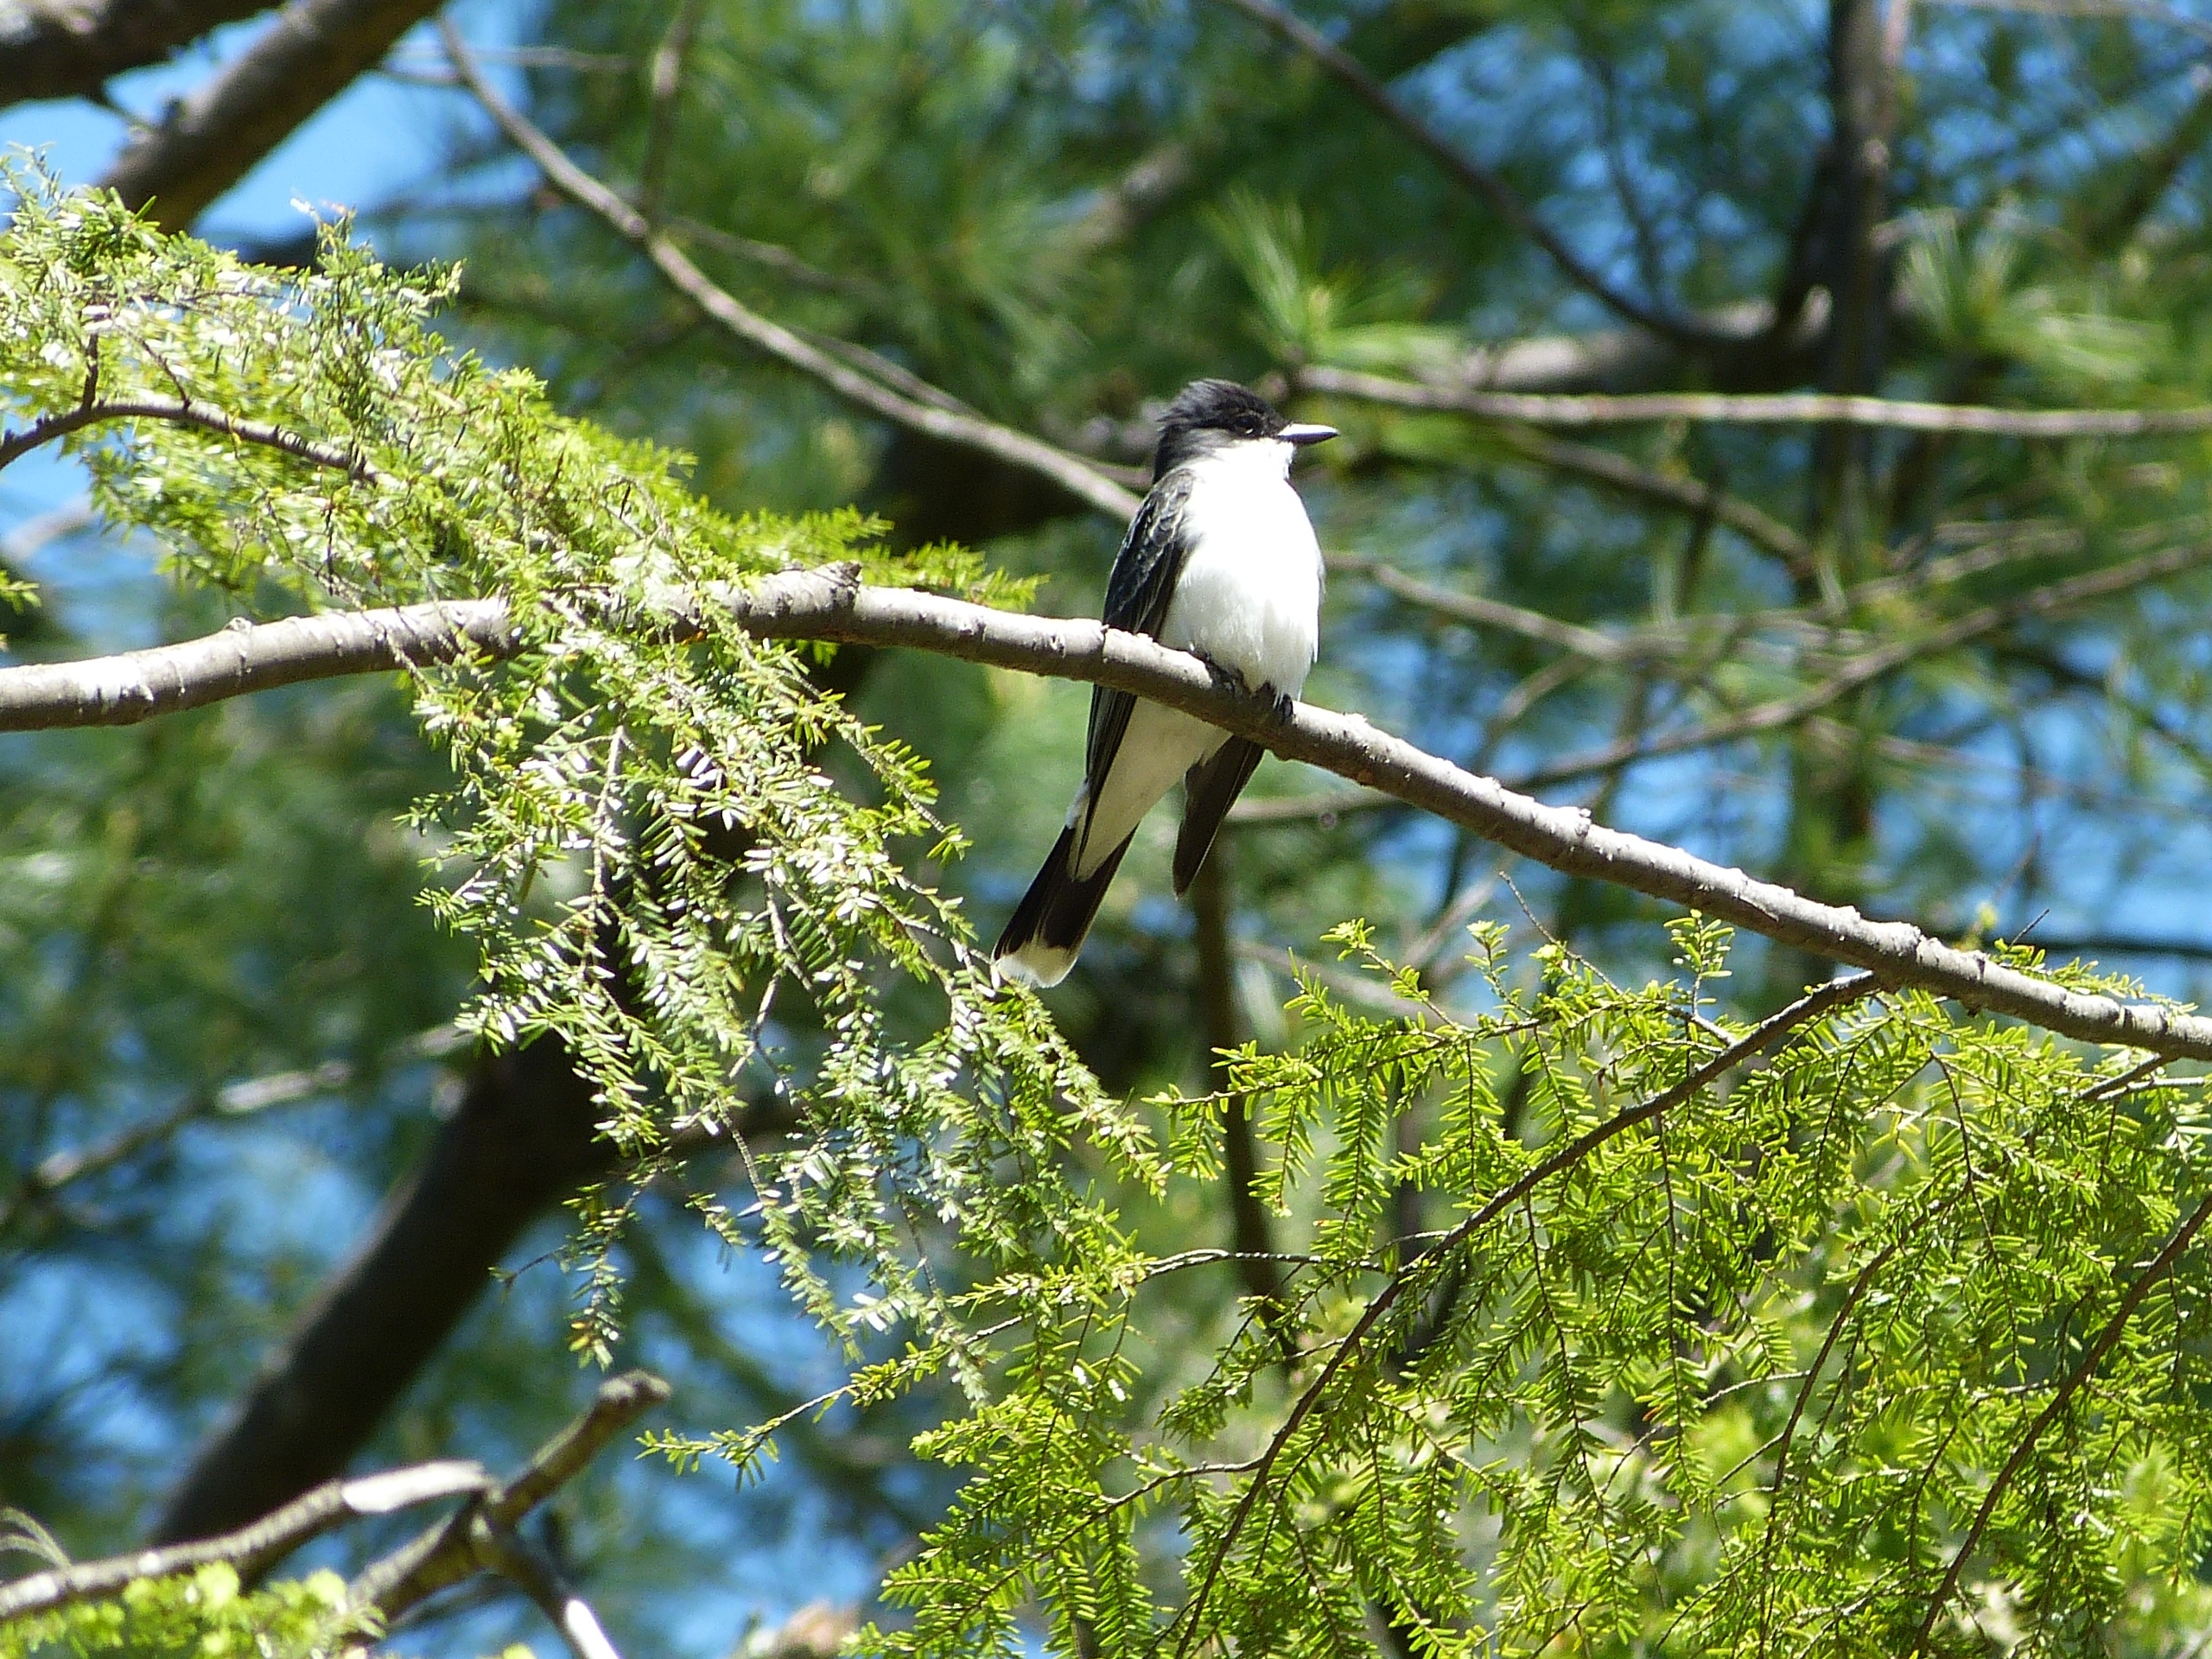
tree, nature, branch, bird, leaf, flower, wildlife, green, fauna, vertebrate, flycatcher, perching, perching bird, eastern kingbird